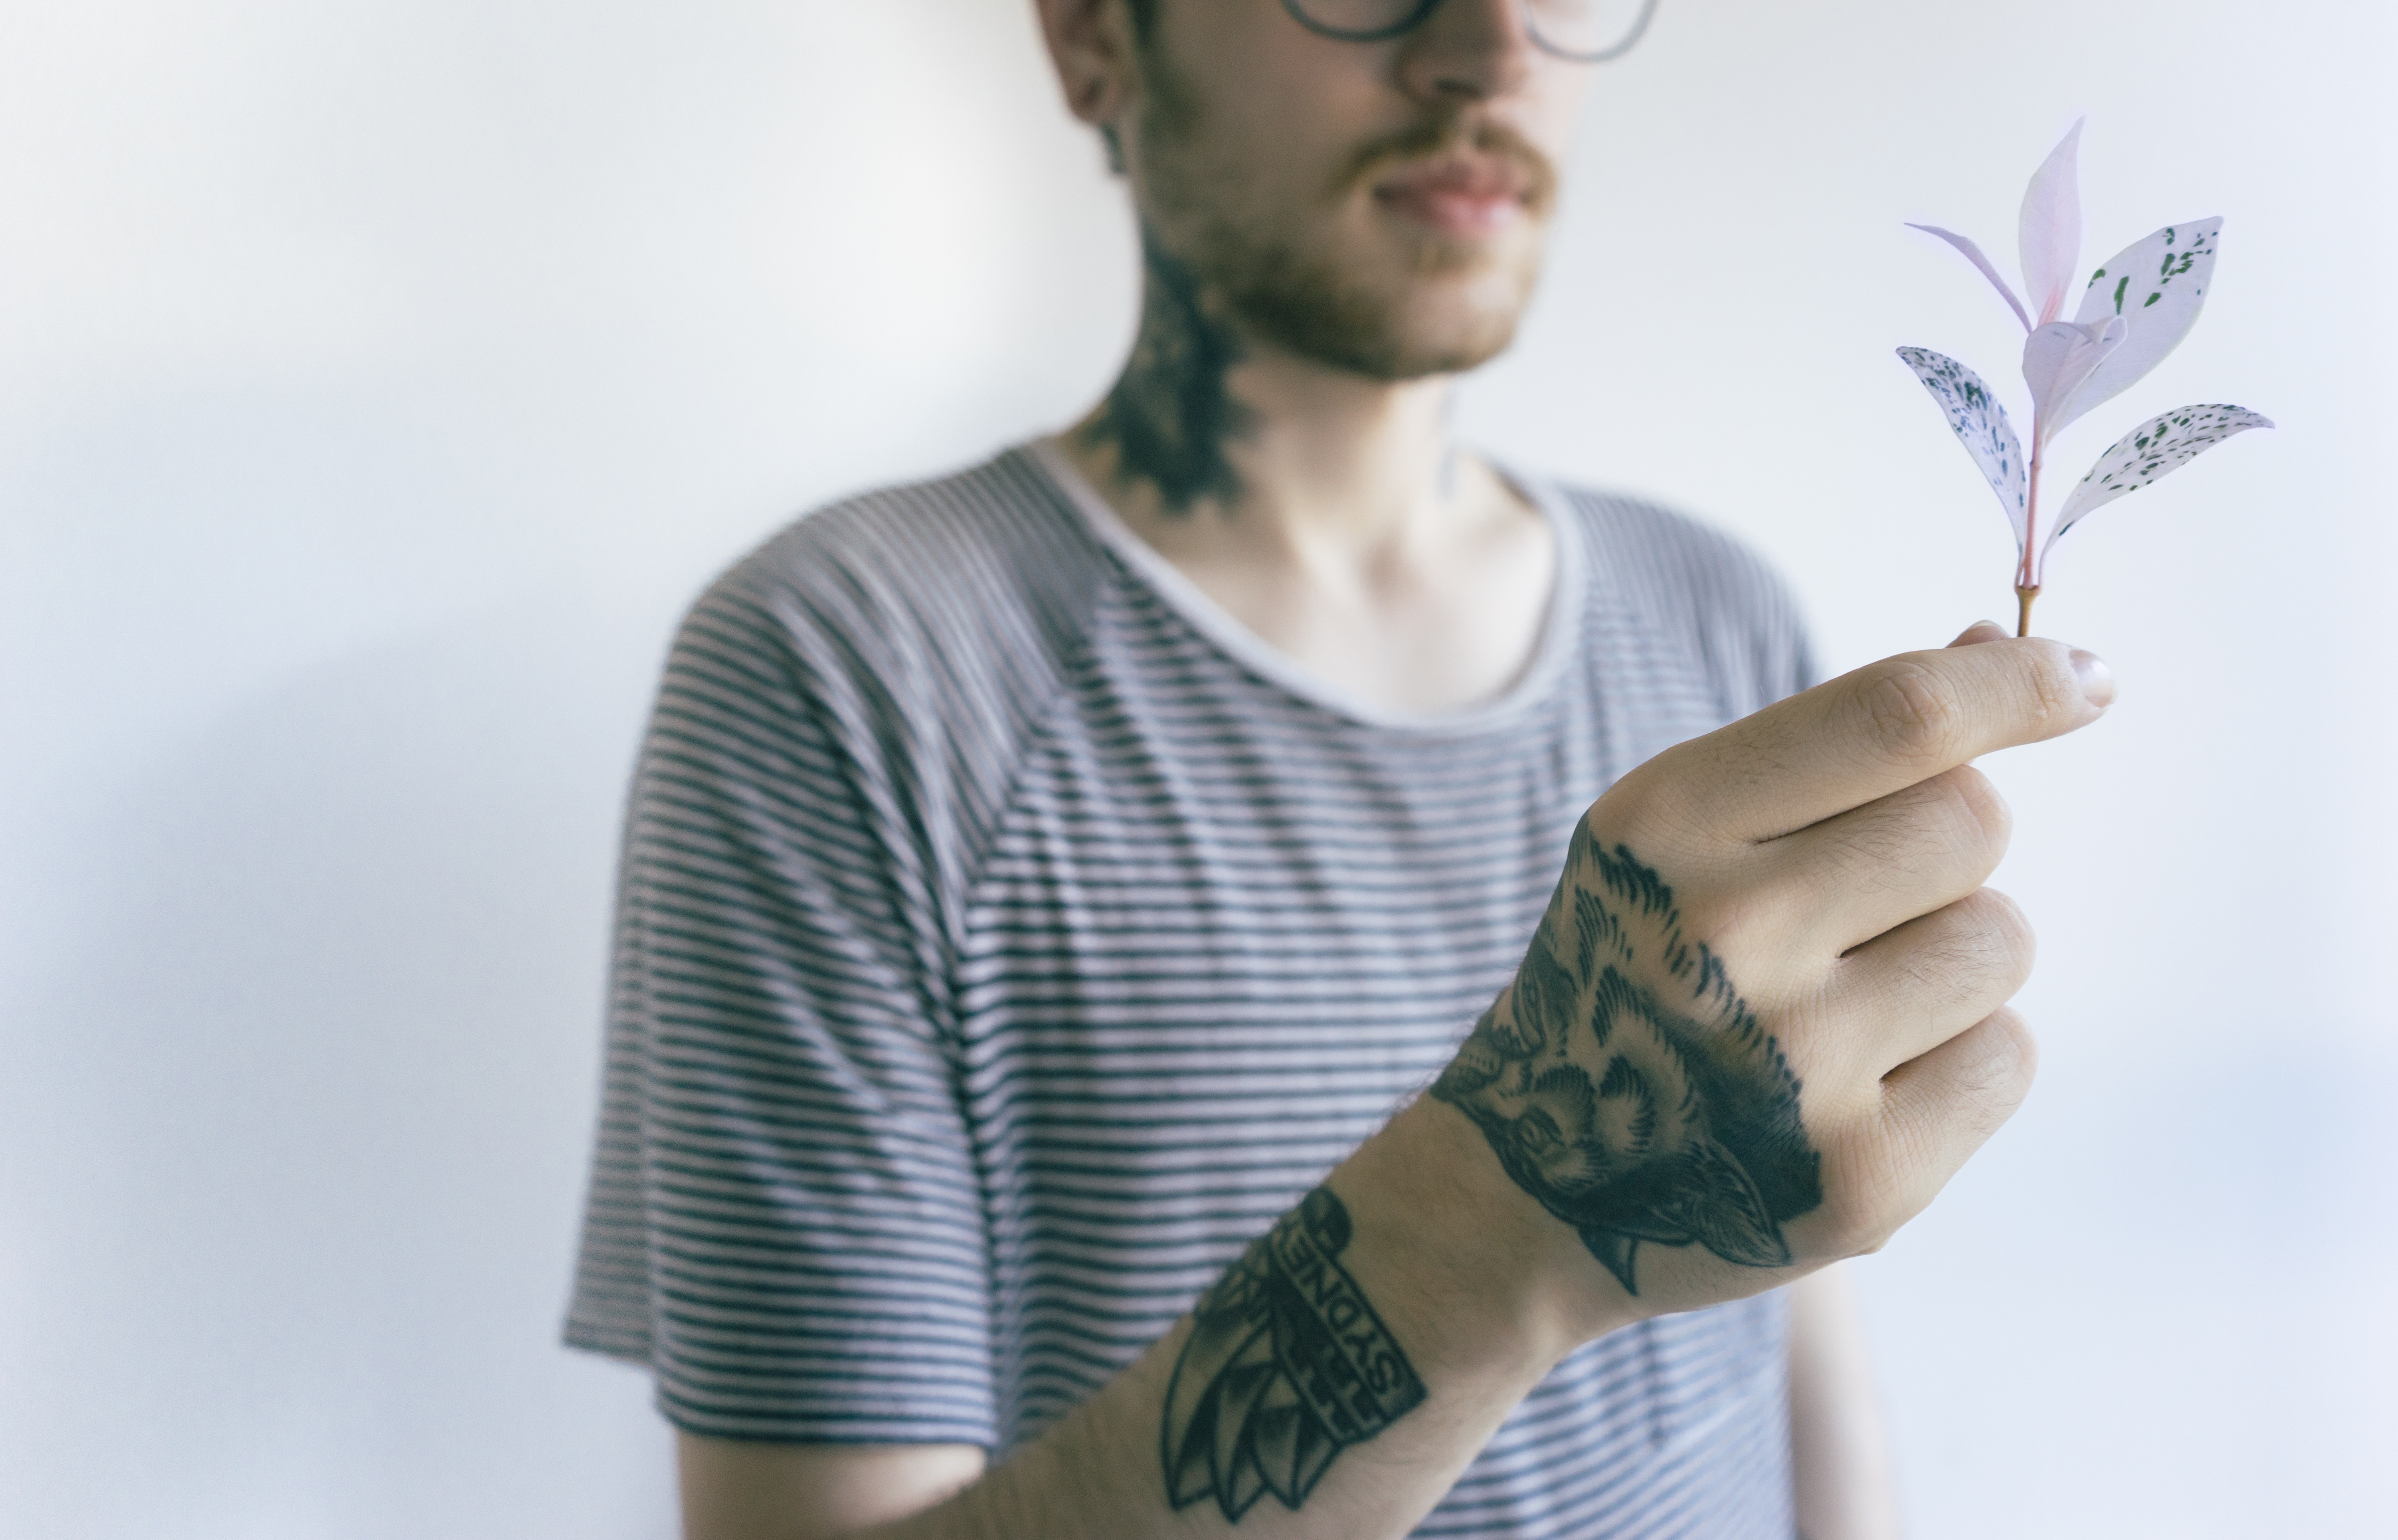
hand, man, finger, spring, arm, hold, holding, design, glasses, tattoos, simple, pick, specimen